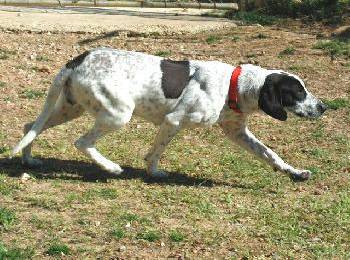
Label: dog